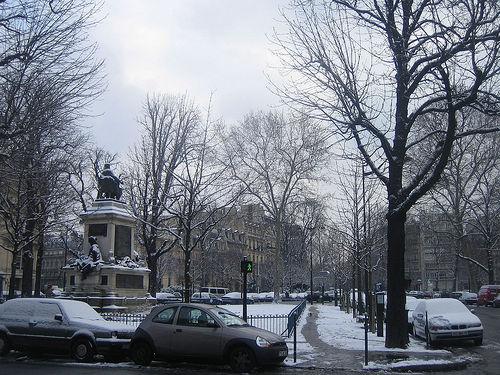
Weather: snow or frosty